Nikolaj Plads 27

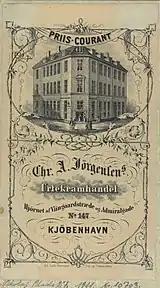
Advert for Chr. A. Jørgensen's grocery business

The 71-year-old Dorothea Busck was at the time of the 1850 census still residing in one of the apartments on the second floor. Her grandson Andreas Busck, a son of Gunni Busck, was living there with her. Two of her other grandsons, Georg and Theodor Busck, both law students, were among the residents on the ground floor. The grocer Christian Anthon Jørgensen was together with a couple of employees residing in the other ground floor apartment. He was at the same time operating Cjr. A. Jørgensens Urtekramforretning, a grocery business, in the basement. The now retired pastor Andreas Krog Holm was still residing with his unmarried son and daughter on the first floor. Johannes Emanuel Krieger, a jurist working for the Ministry of Finance, resided with his sister in the other apartment on the first floor. Johan Frederich Holm, who worked in the artillery, resided on the second floor with his wife, five children and mother-in-law.